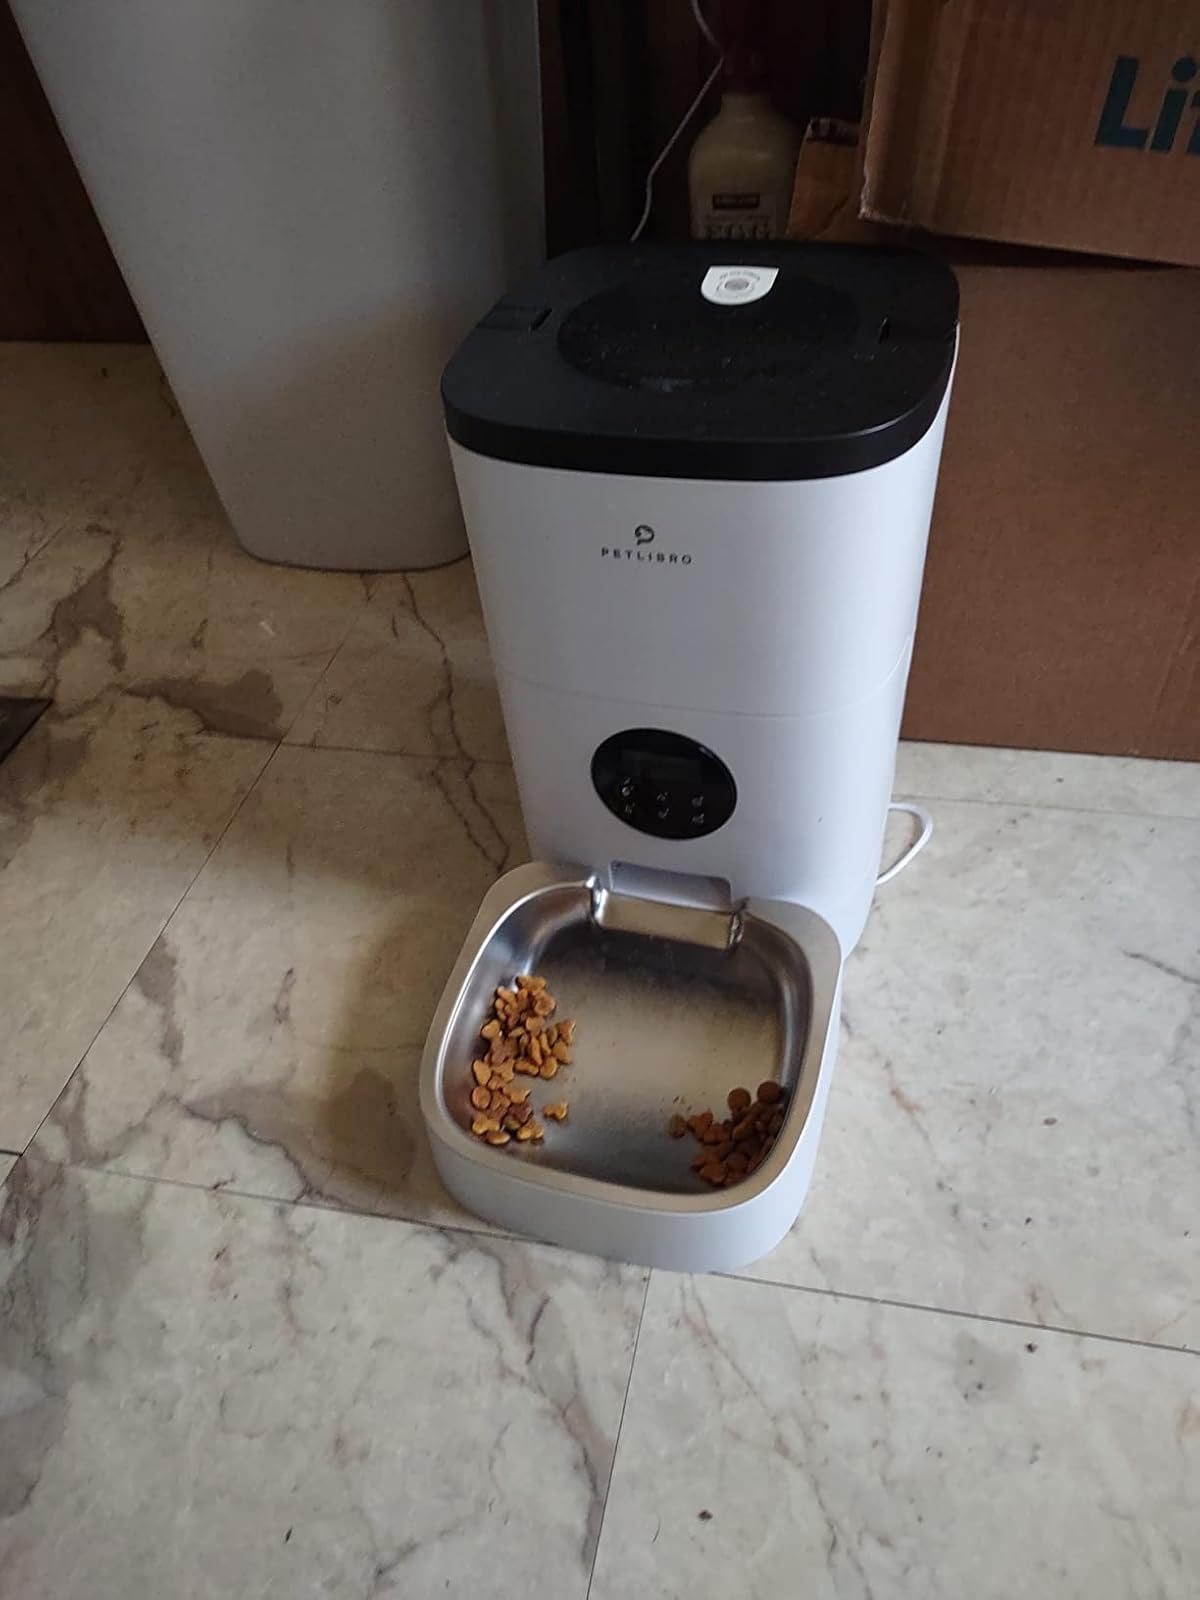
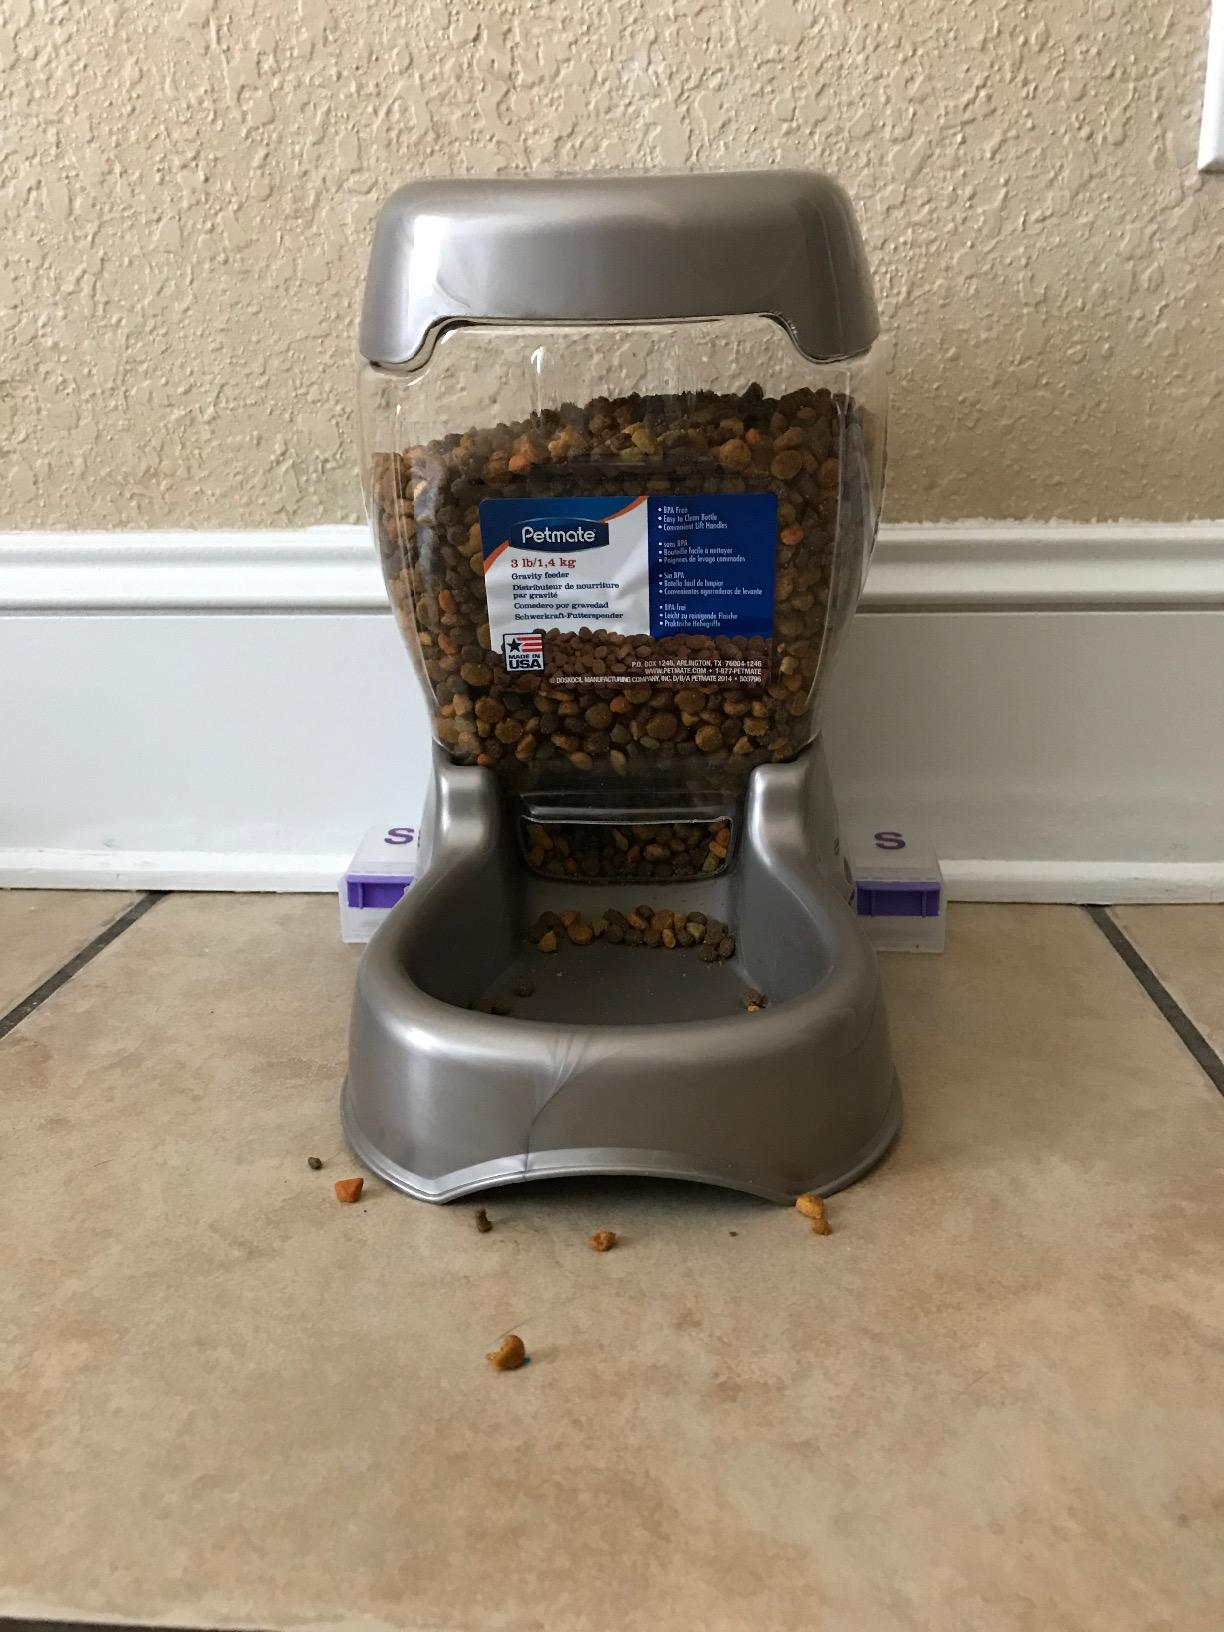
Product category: items_feeder
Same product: no